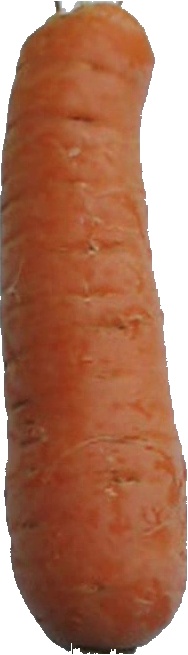
Label: carrot_1